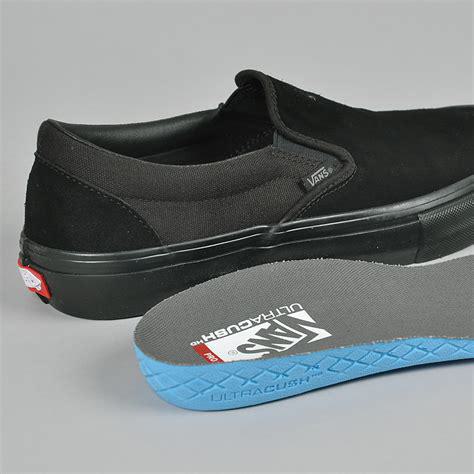
Brand: Vans
Model: Slip On